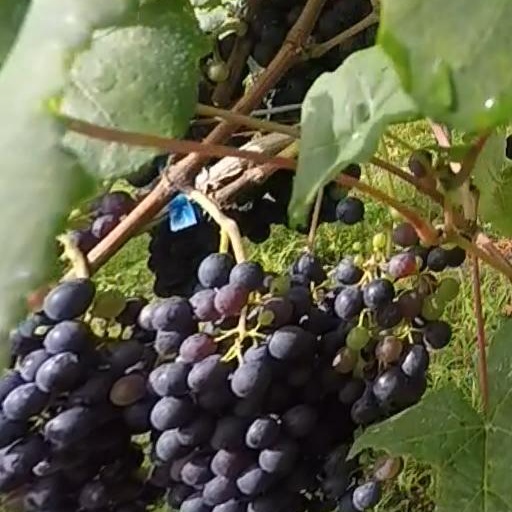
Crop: grape